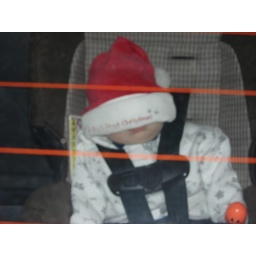
Passed out in the car with his santa hat over his face